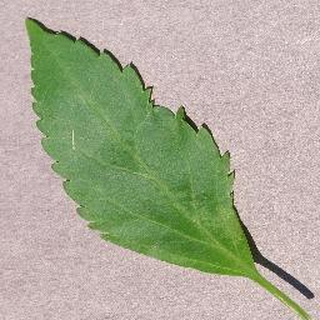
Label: healthy_cherry